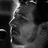
Emotion: sad